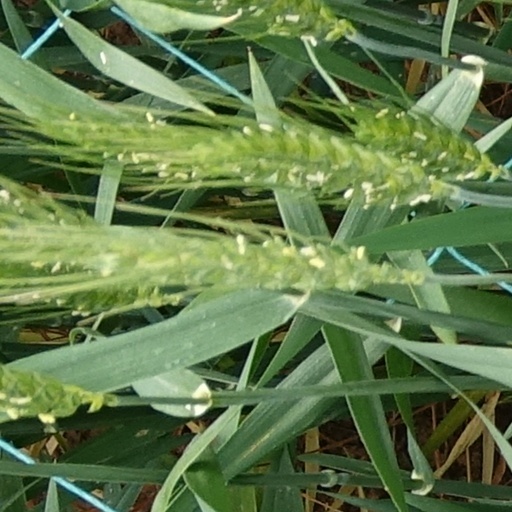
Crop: wheat